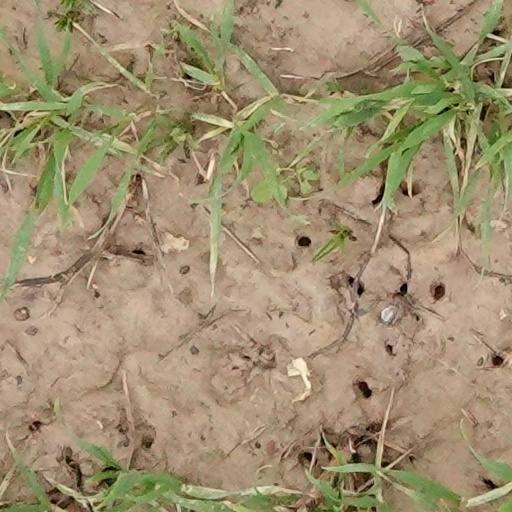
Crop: wheat